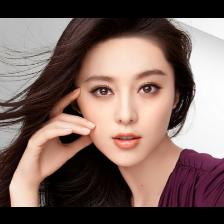
Label: Human